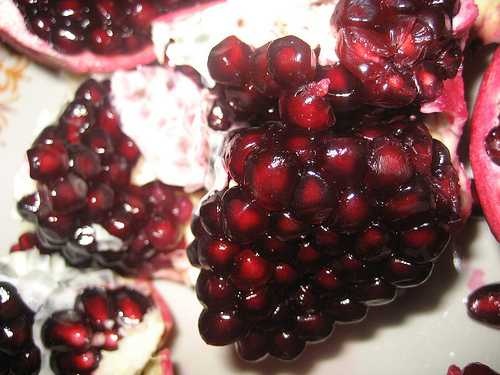
Label: Pomegranate